Grand Fleet

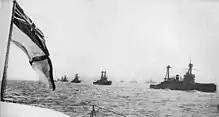
The Grand Fleet sailing in parallel columns during the First World War.

The order of battle of the Grand Fleet at the end of the war in 1918 included 35 dreadnought battleships and 11 battlecruisers. Twenty ships had been completed since the outbreak of war. Five of these ships were from the United States Navy and one from the Royal Australian Navy. It had five battle squadrons, each of four to ten capital ships, plus the flagship HMS "Queen Elizabeth", three cruiser squadrons, the "Flying Squadron" of seaplane carriers, and six destroyer flotillas, with another destroyer flotilla and three minesweeper flotillas under its command. The Battle Cruiser Force was two battle squadrons and the flagship (9 ships in total), and five cruiser squadrons (21 ships).